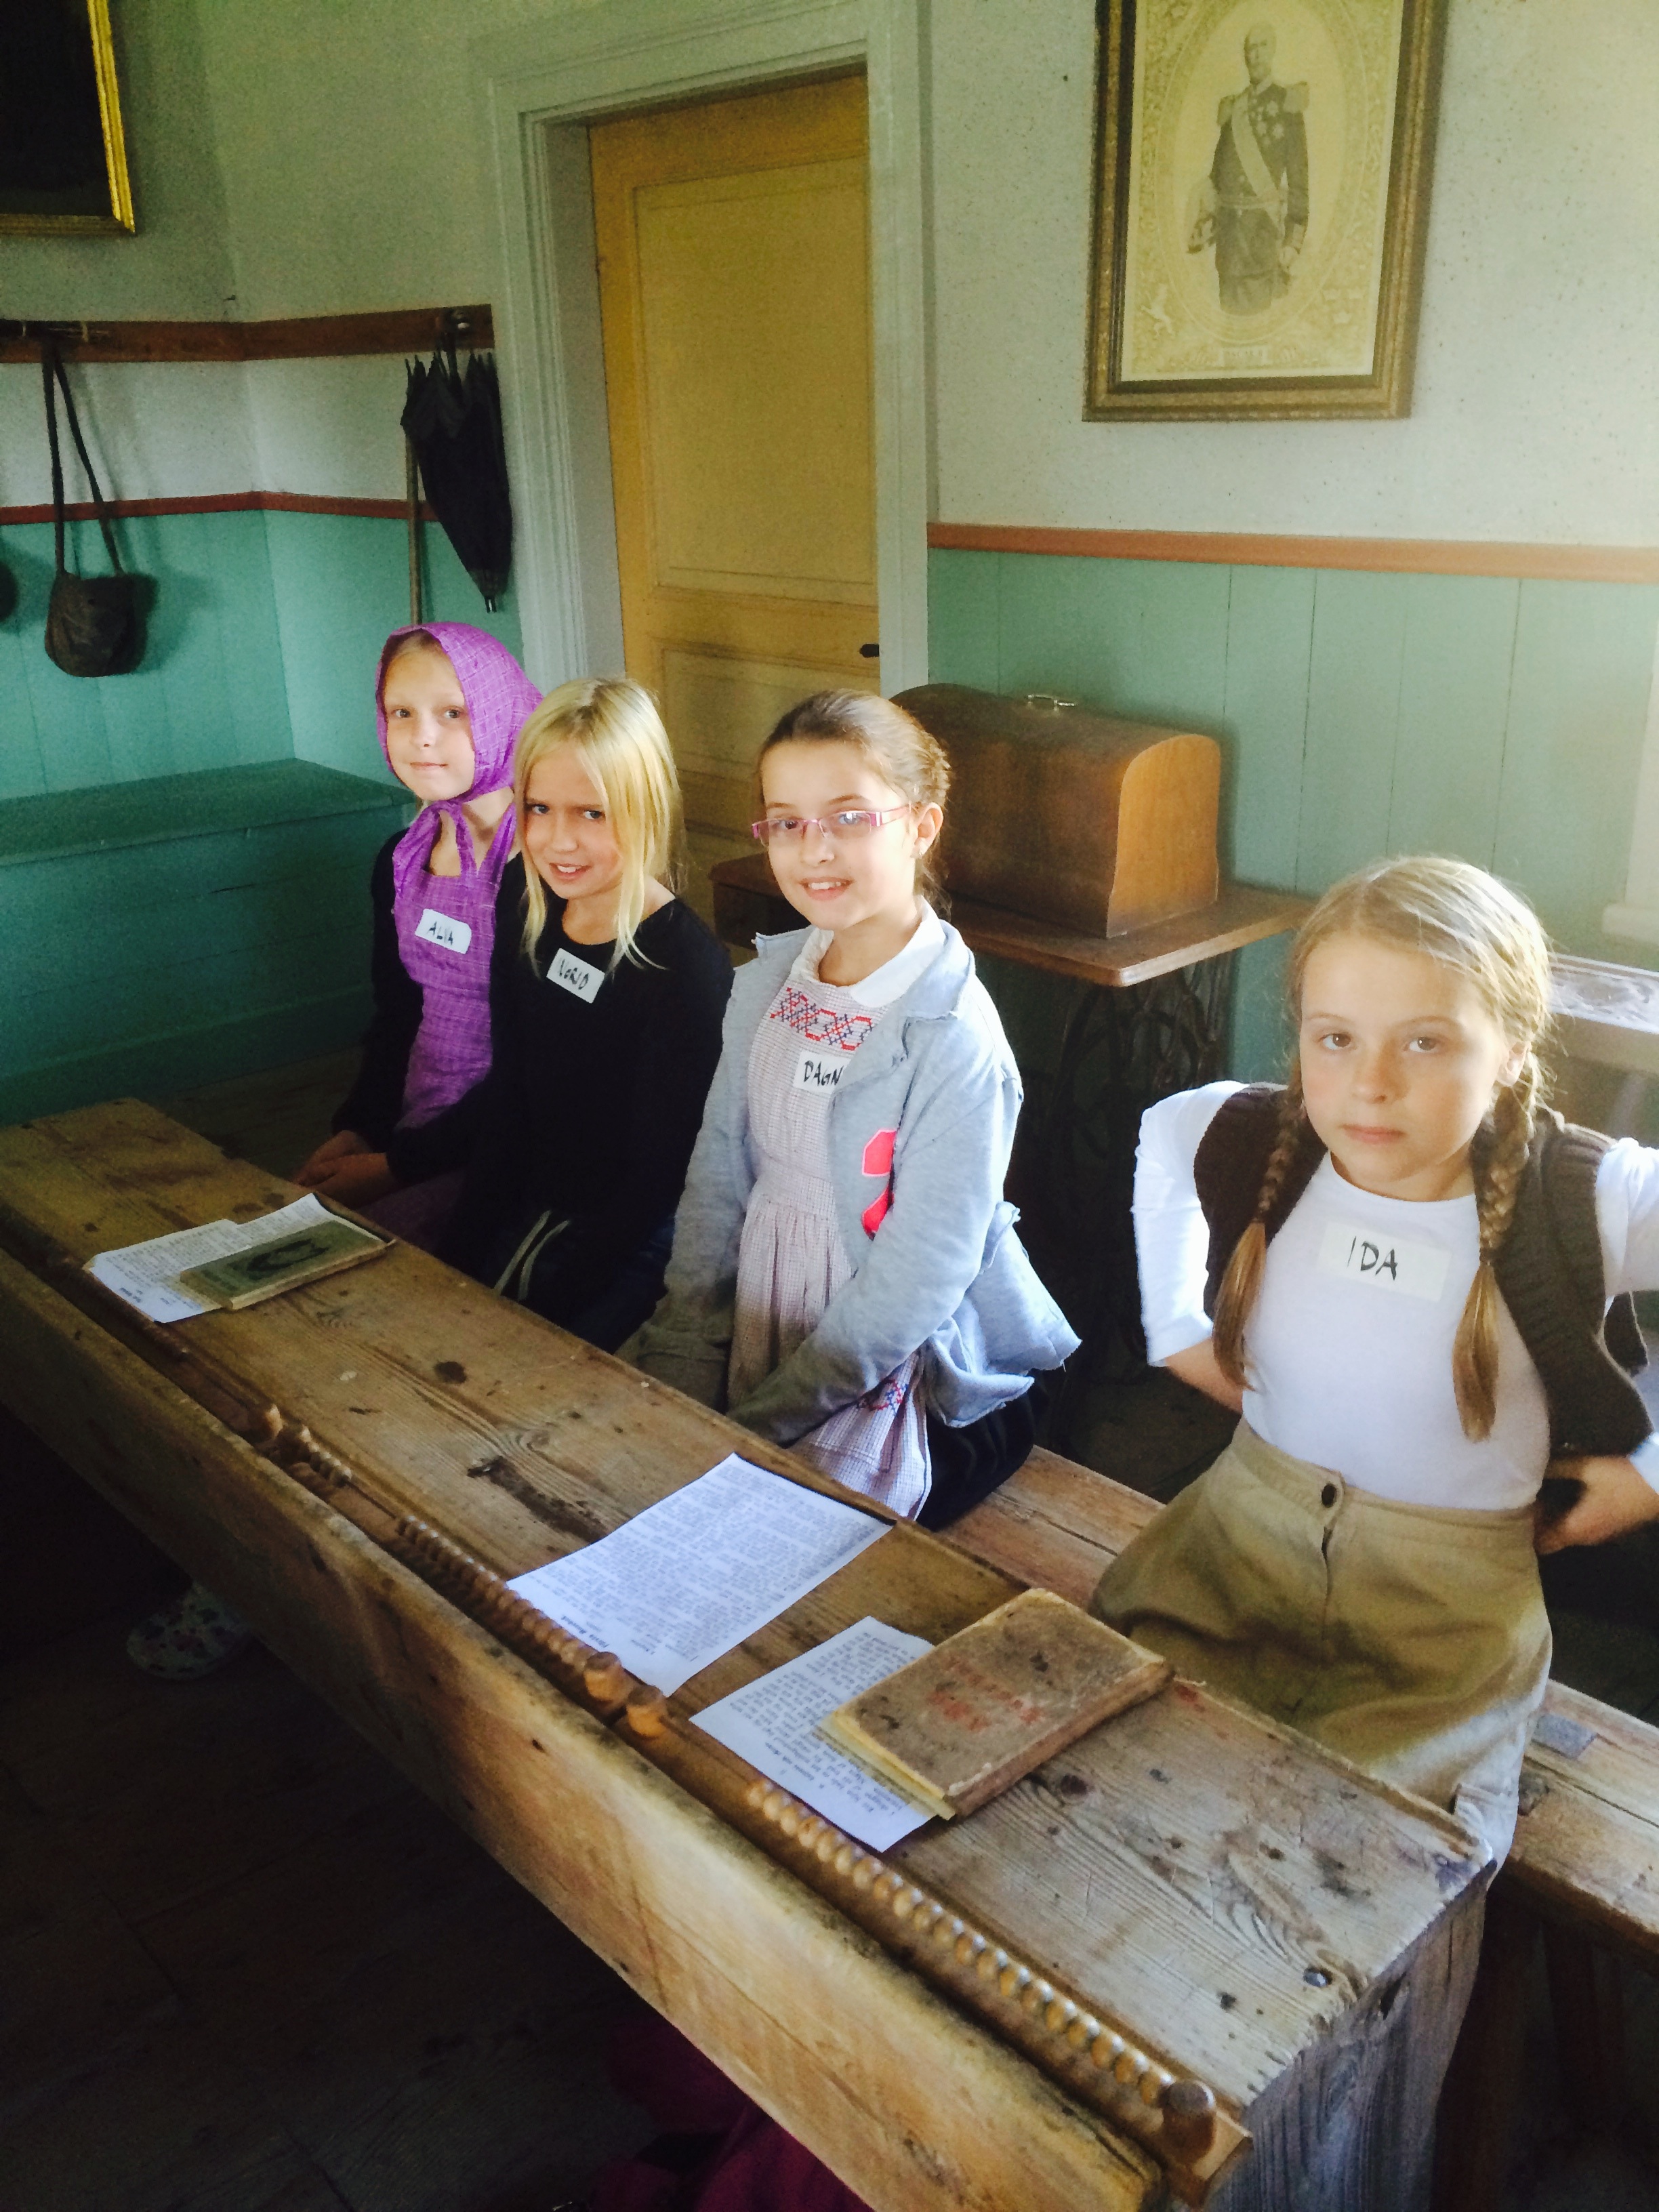
people, child, school, pupils, sooner in sweden